Zduńska Wola Karsznice

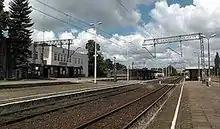

Zduńska Wola Karsznice is one of the biggest rail junctions in Poland, located in central part of the country, within the borders of the town of Zduńska Wola (Łódź Voivodeship). It is a station along the Polish Coal Trunk-Line; before 1930 it had been a separate village, but construction of the Trunk-Line resulted in creation of a separate district for rail workers, with numerous condominiums. A few kilometers north of Karsznice, the Trunk-Line crosses the Łódź–Tuplice rail line linking Warsaw through Łódź and Ostrów Wielkopolski to Poznań and Wrocław.